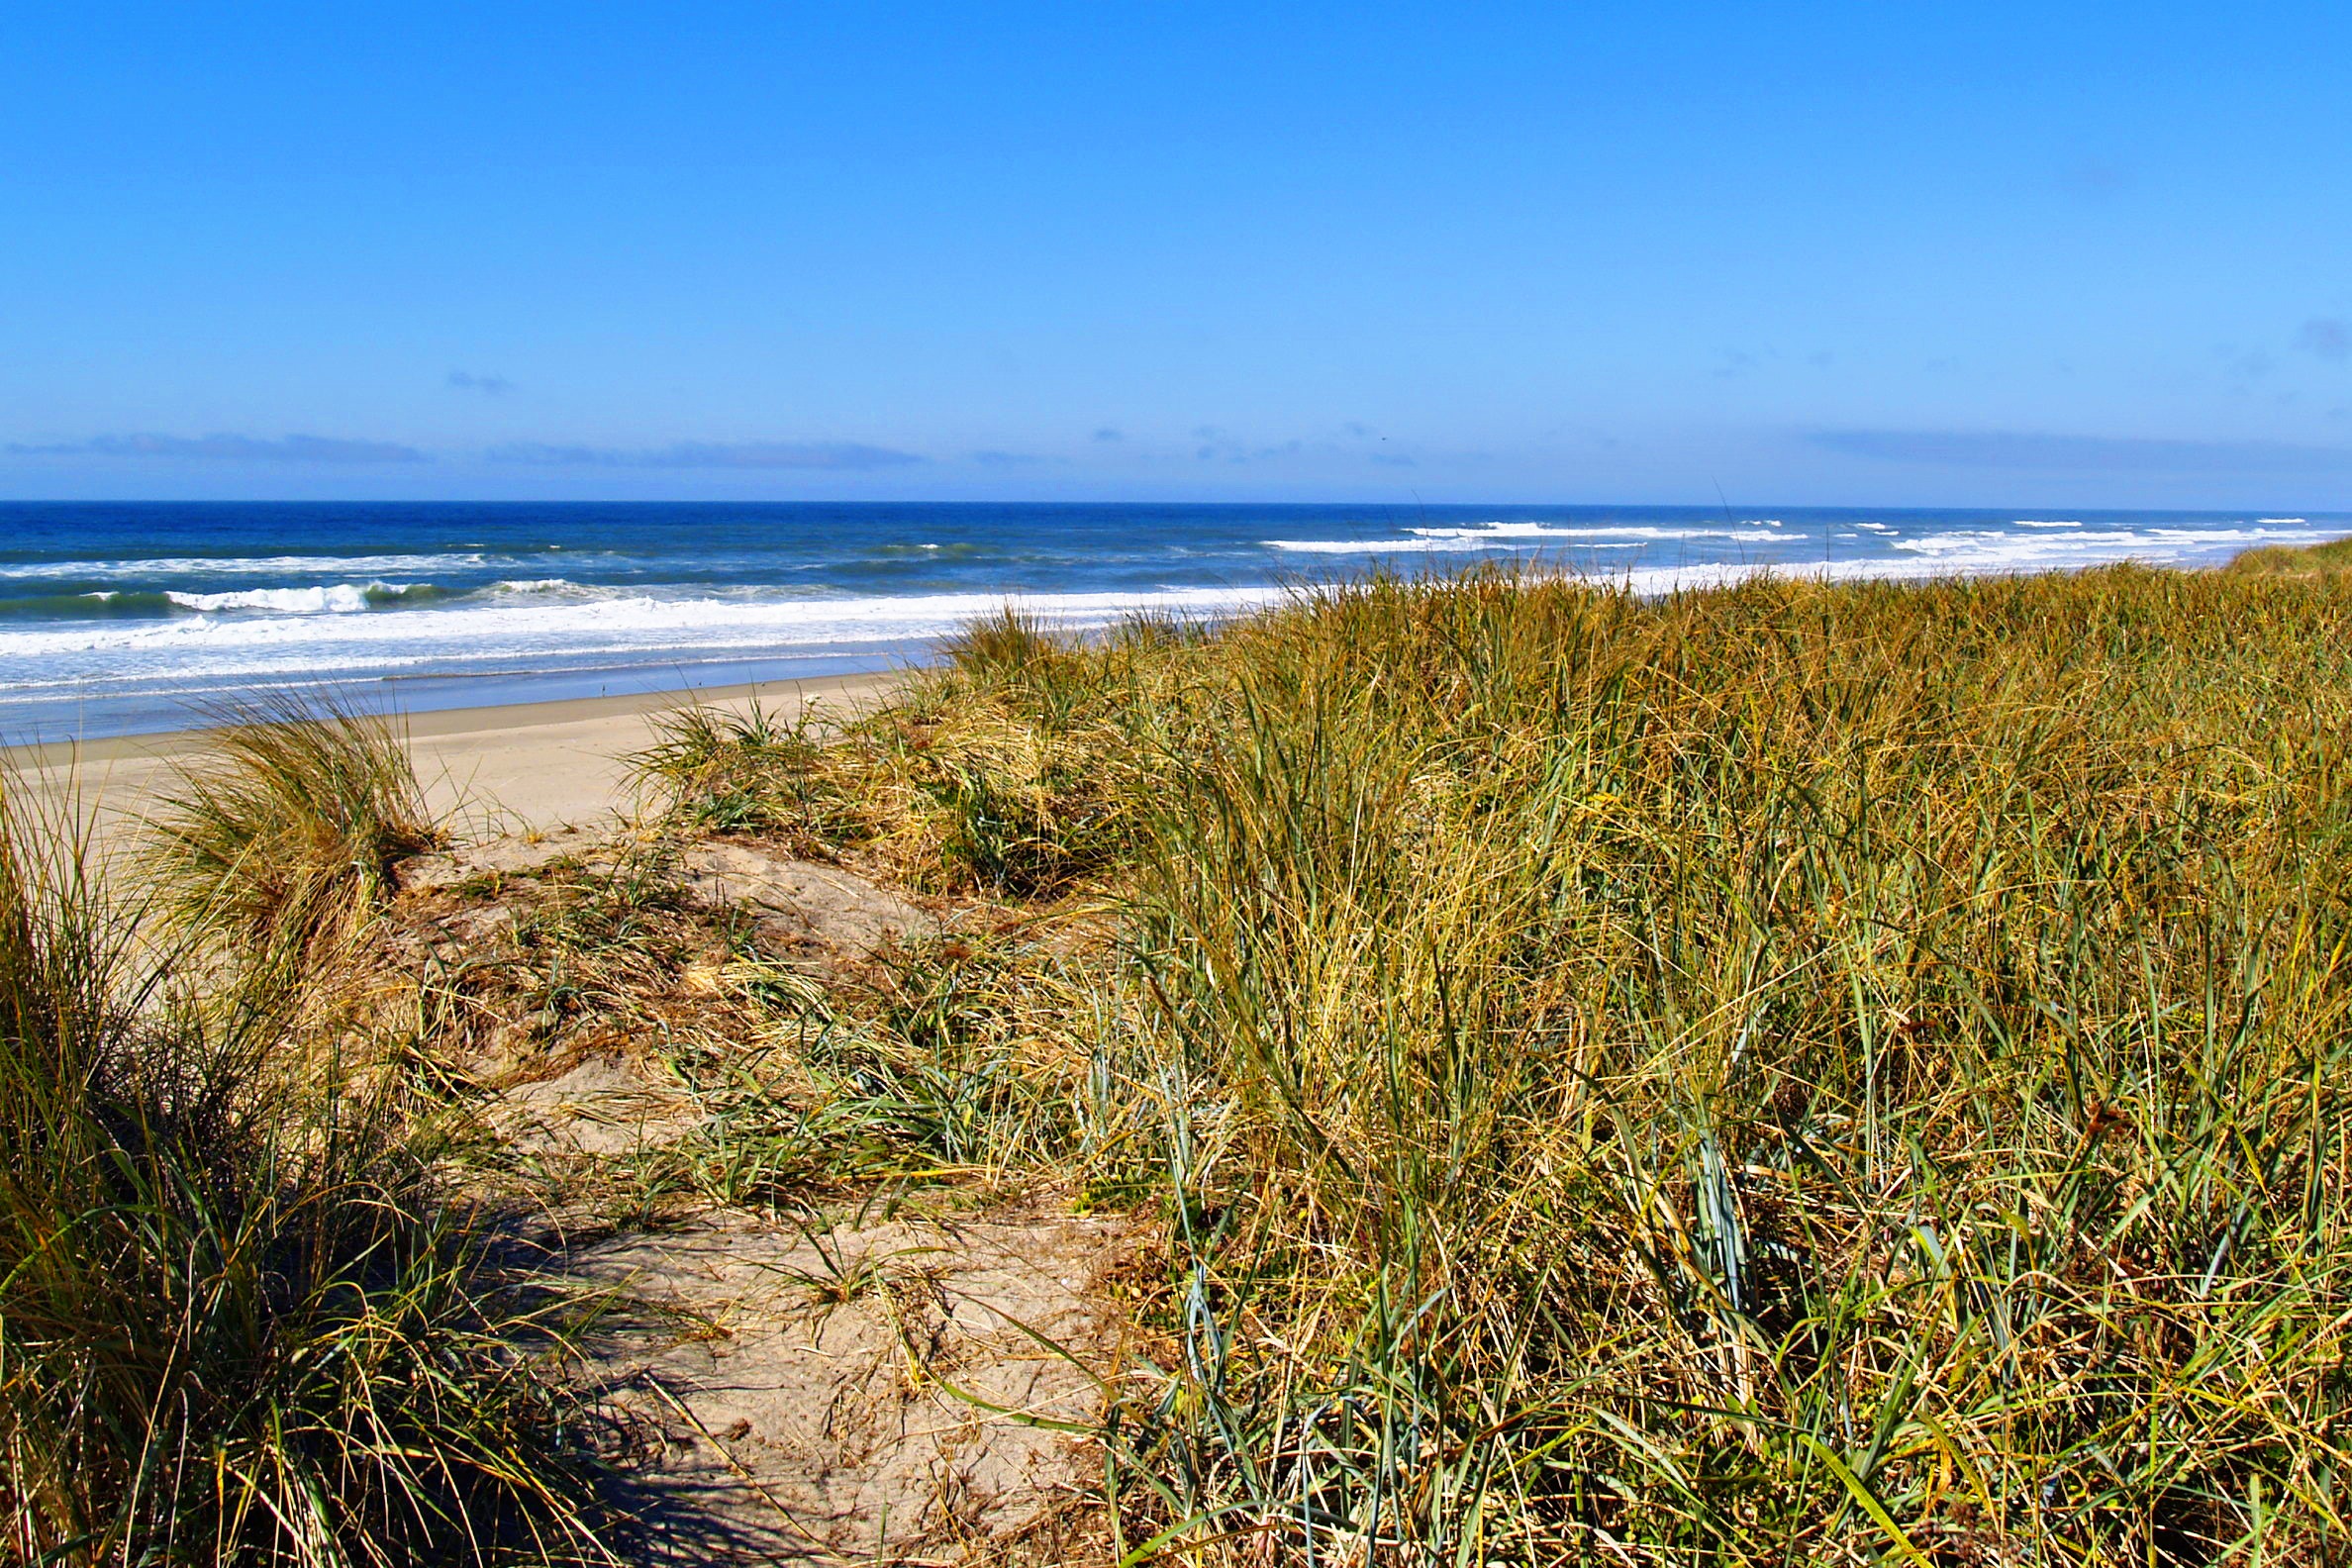
beach, sea, coast, water, nature, grass, sand, ocean, horizon, shore, cliff, bay, seashore, terrain, body of water, wetland, habitat, ecosystem, cape, oregon, sand beach, natural environment, grass family